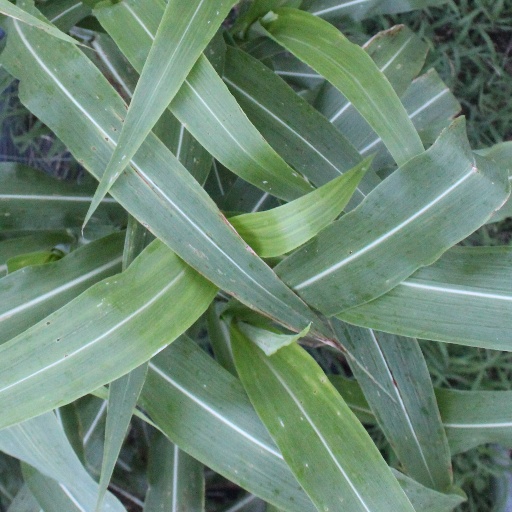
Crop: sorghum